Dolly Parton's Coat of Many Colors

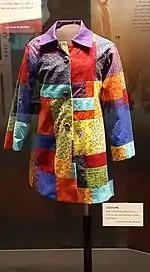
The coat used in the movie that is displayed in the Country Music Hall of Fame and Museum in Nashville, Tennessee.

"Coat of Many Colors" was filmed in Covington and Conyers, Georgia, and Sevier County, Tennessee, the latter at Dollywood for introductory and closing scenes from Dolly Parton.